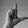
ASL letter: L